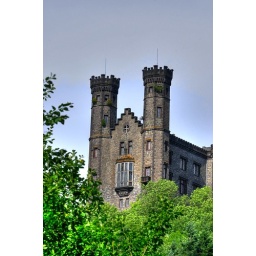
Castle spotted close to the river Lahn in Germany. This is a HDR image from a single RAW